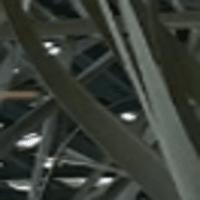
Label: Healthy sample